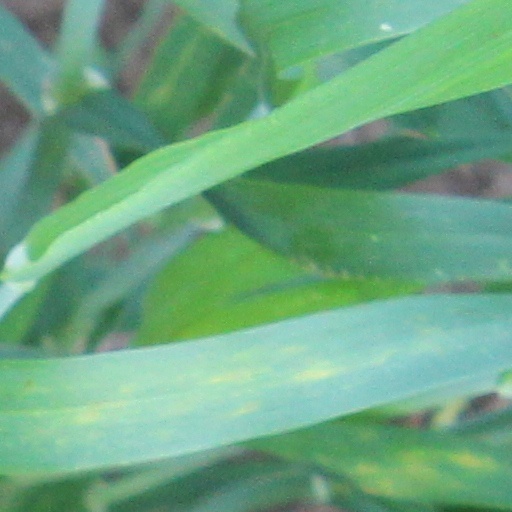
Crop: wheat